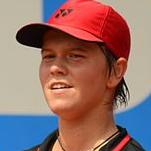
Age: 15